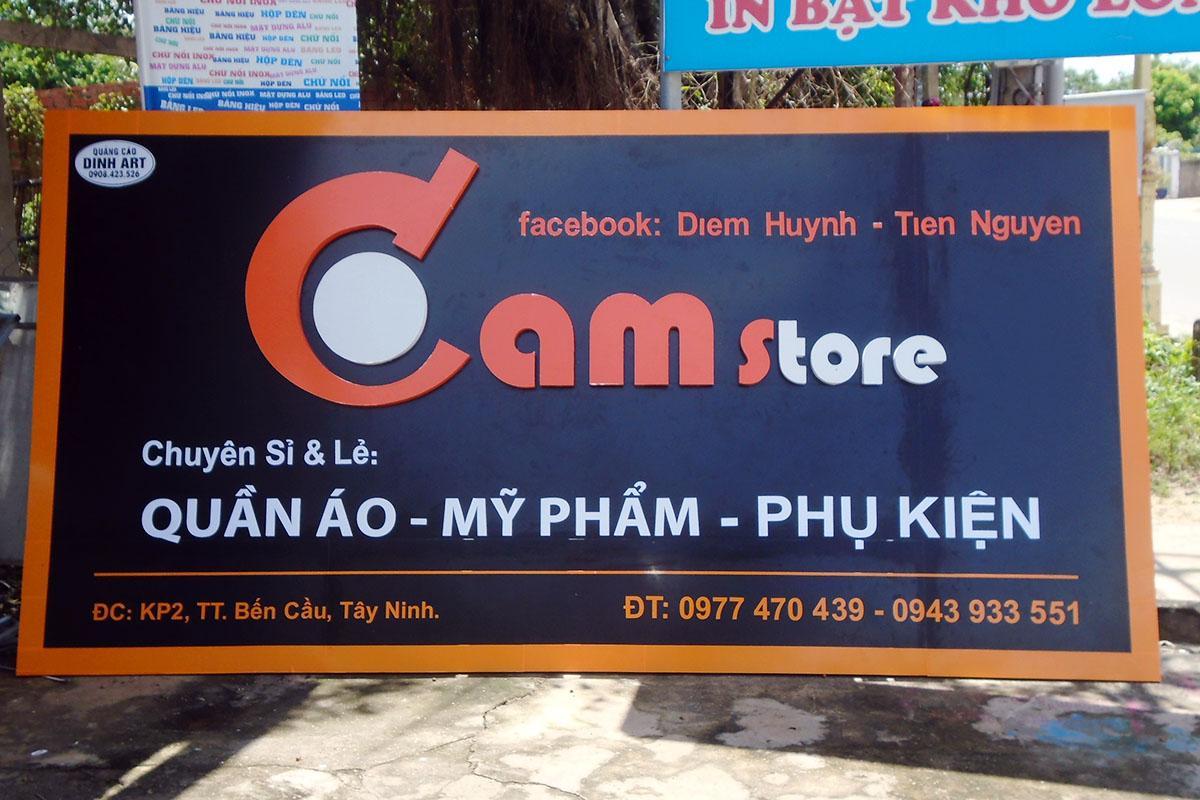
có một tấm bảng hiệu xuất hiện ở trong bức ảnh